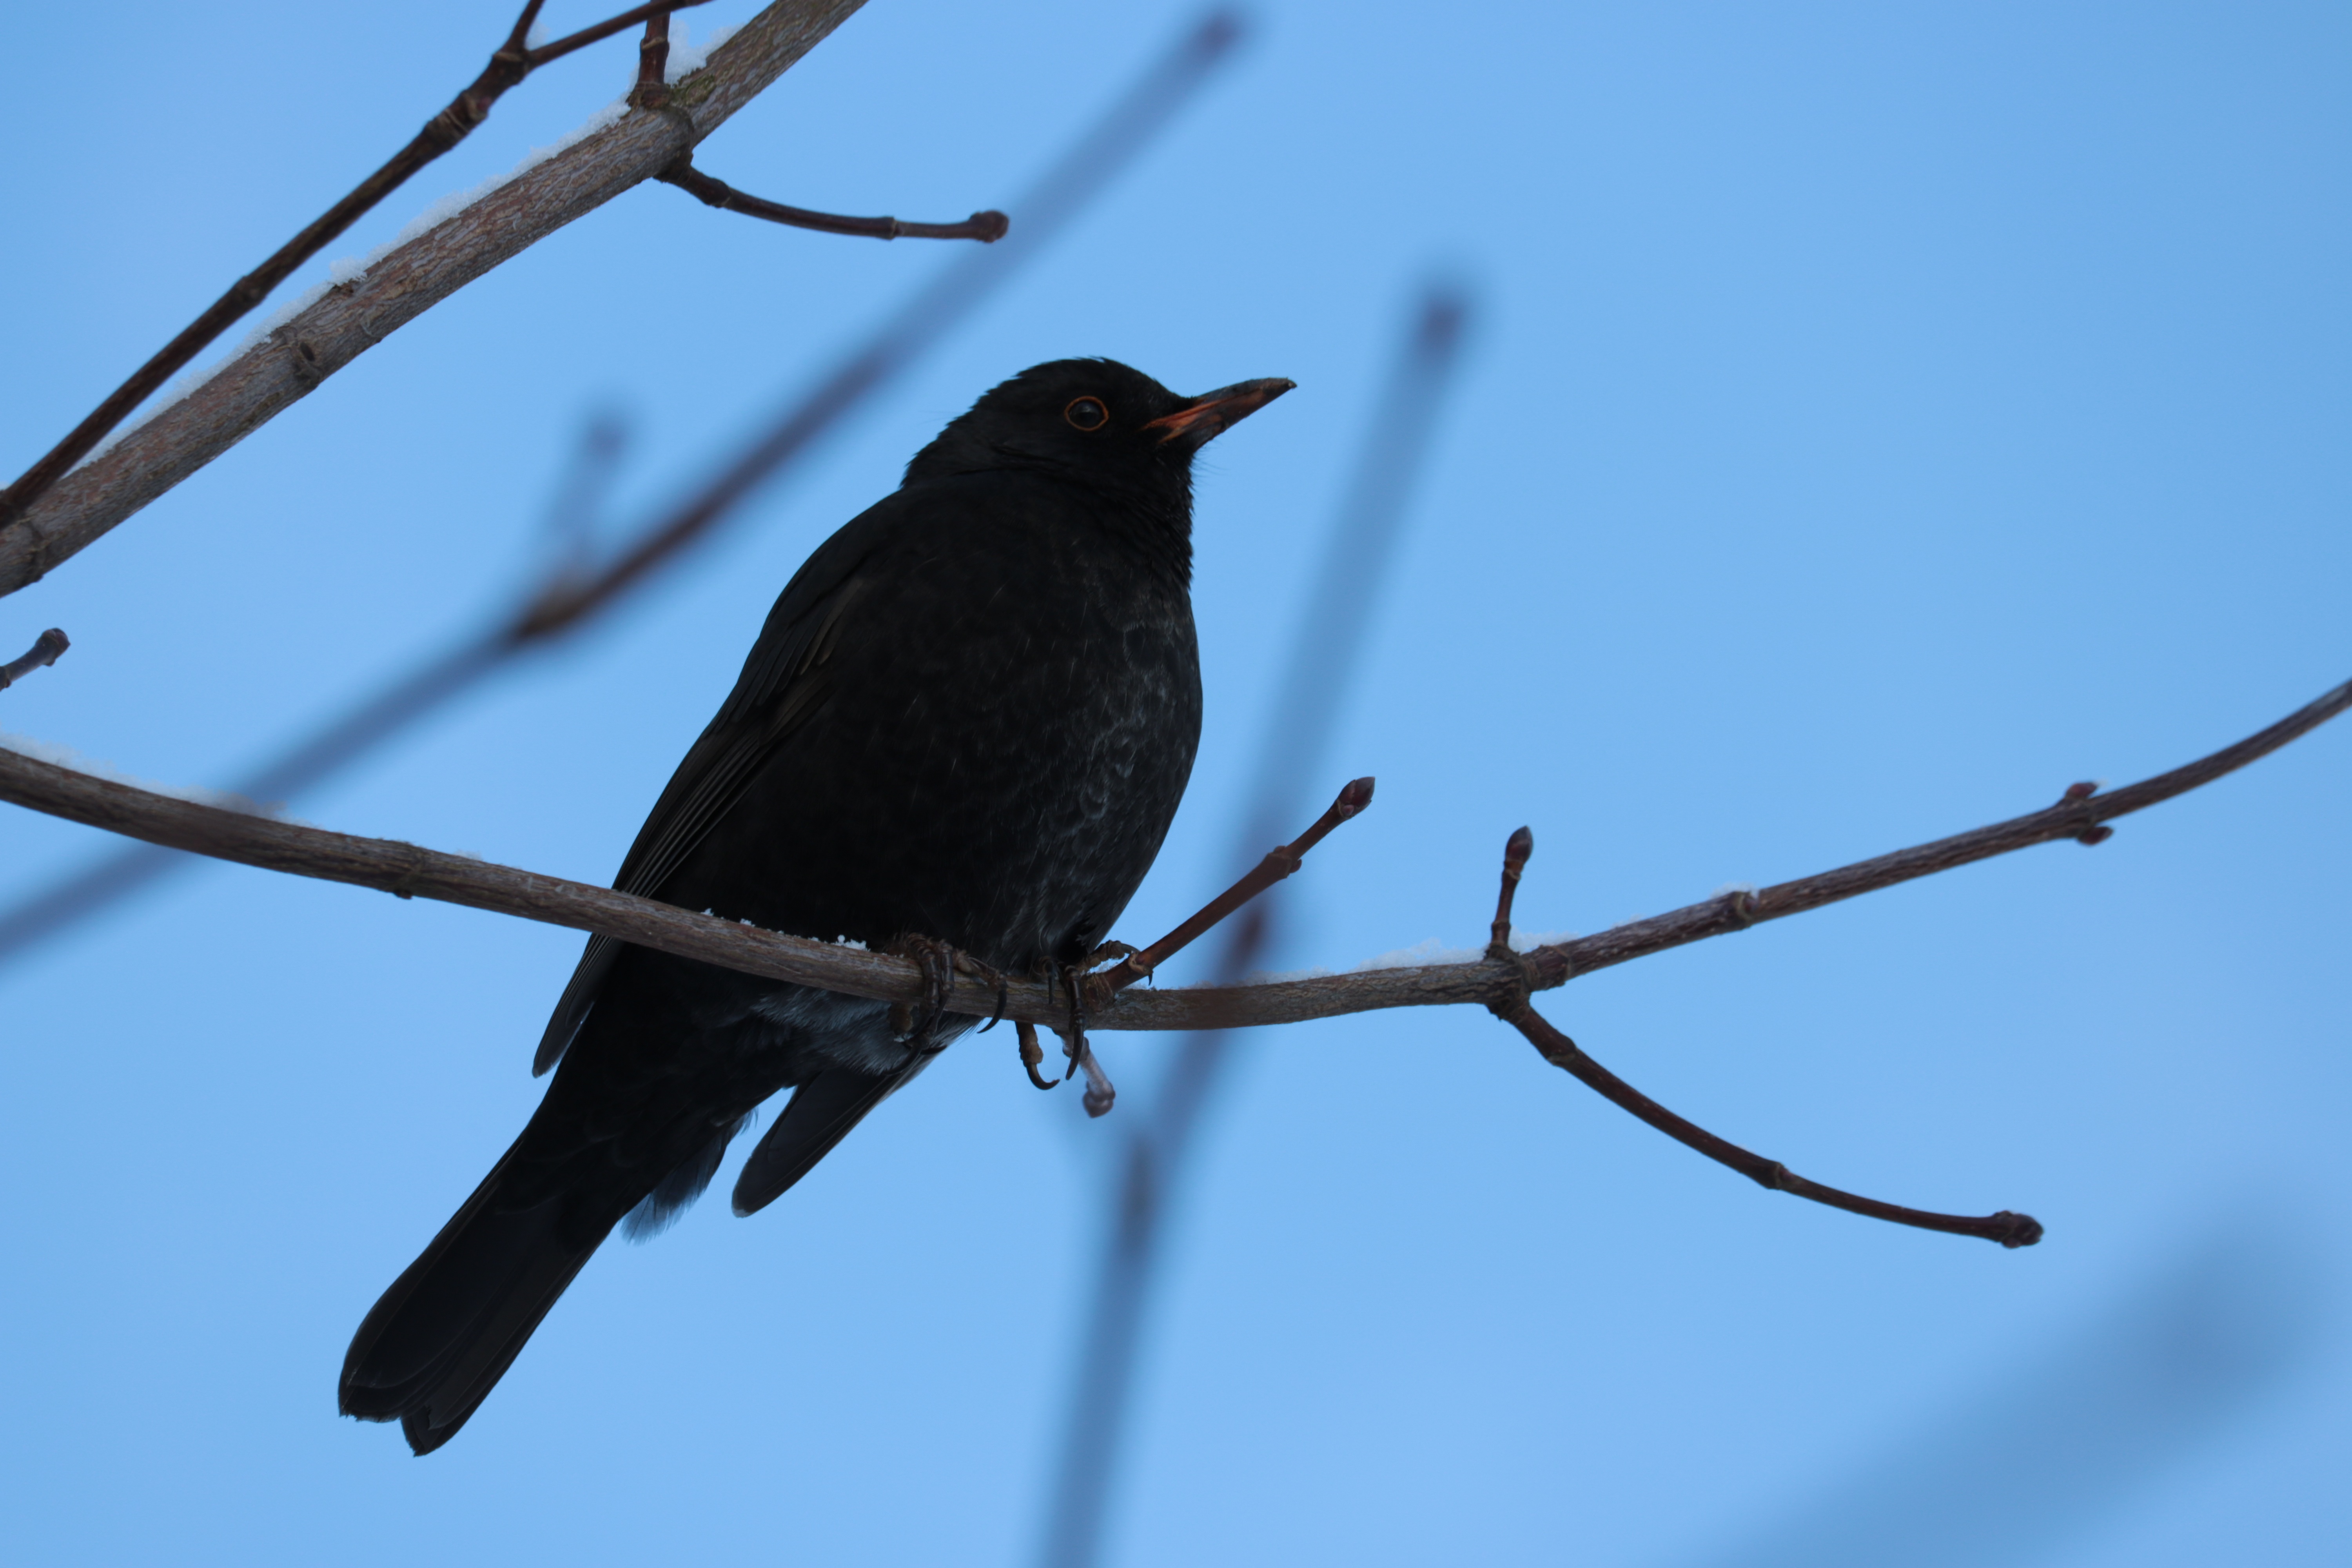
nature, branch, bird, male, bush, beak, blue, fauna, songbird, vertebrate, blackbird, perching bird, emberizidae